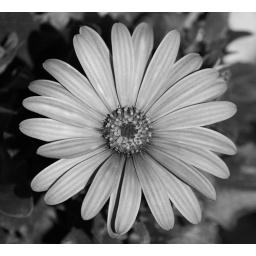
Taken in my back garden - I was trying to experiement with black and white